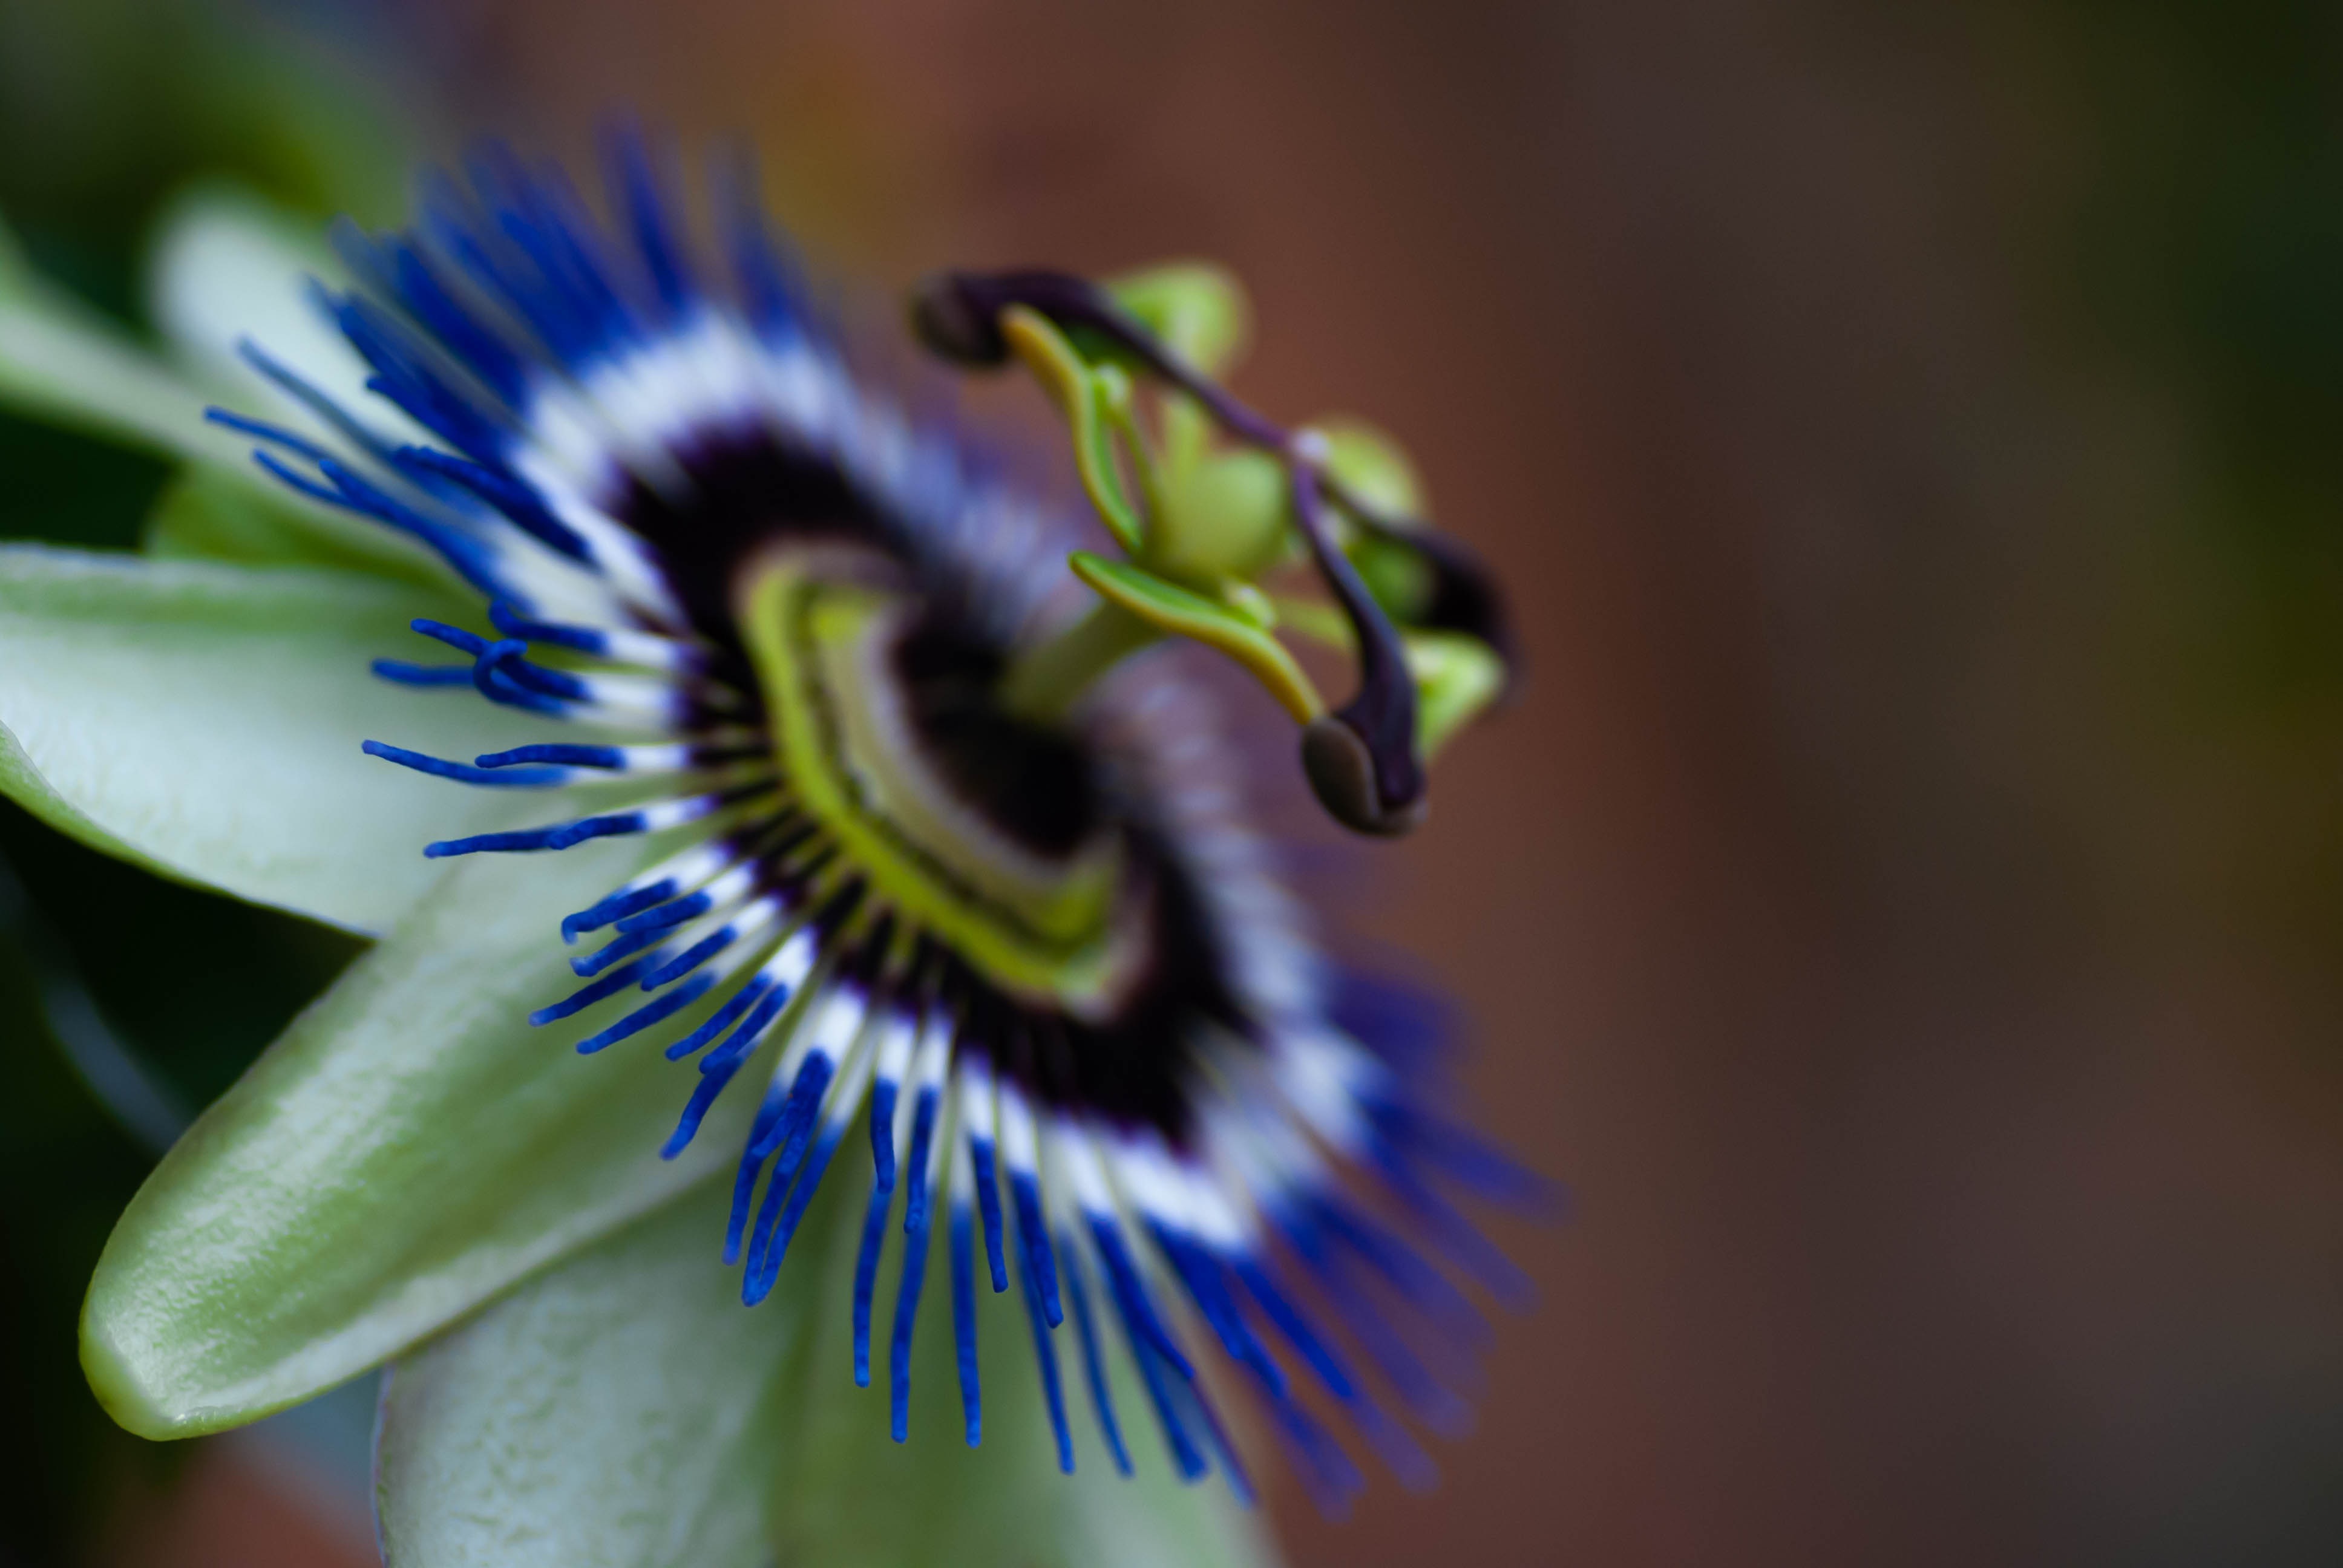
natural, flower, plant, purple passionflower, petal, terrestrial plant, flowering plant, electric blue, close up, macro photography, giant granadilla, passion flower family, plant stem, wildflower, palm tree, caper family